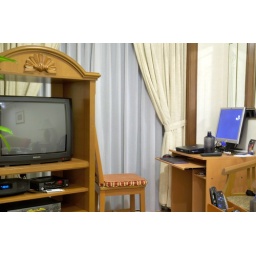
TV and desk near door to small porch